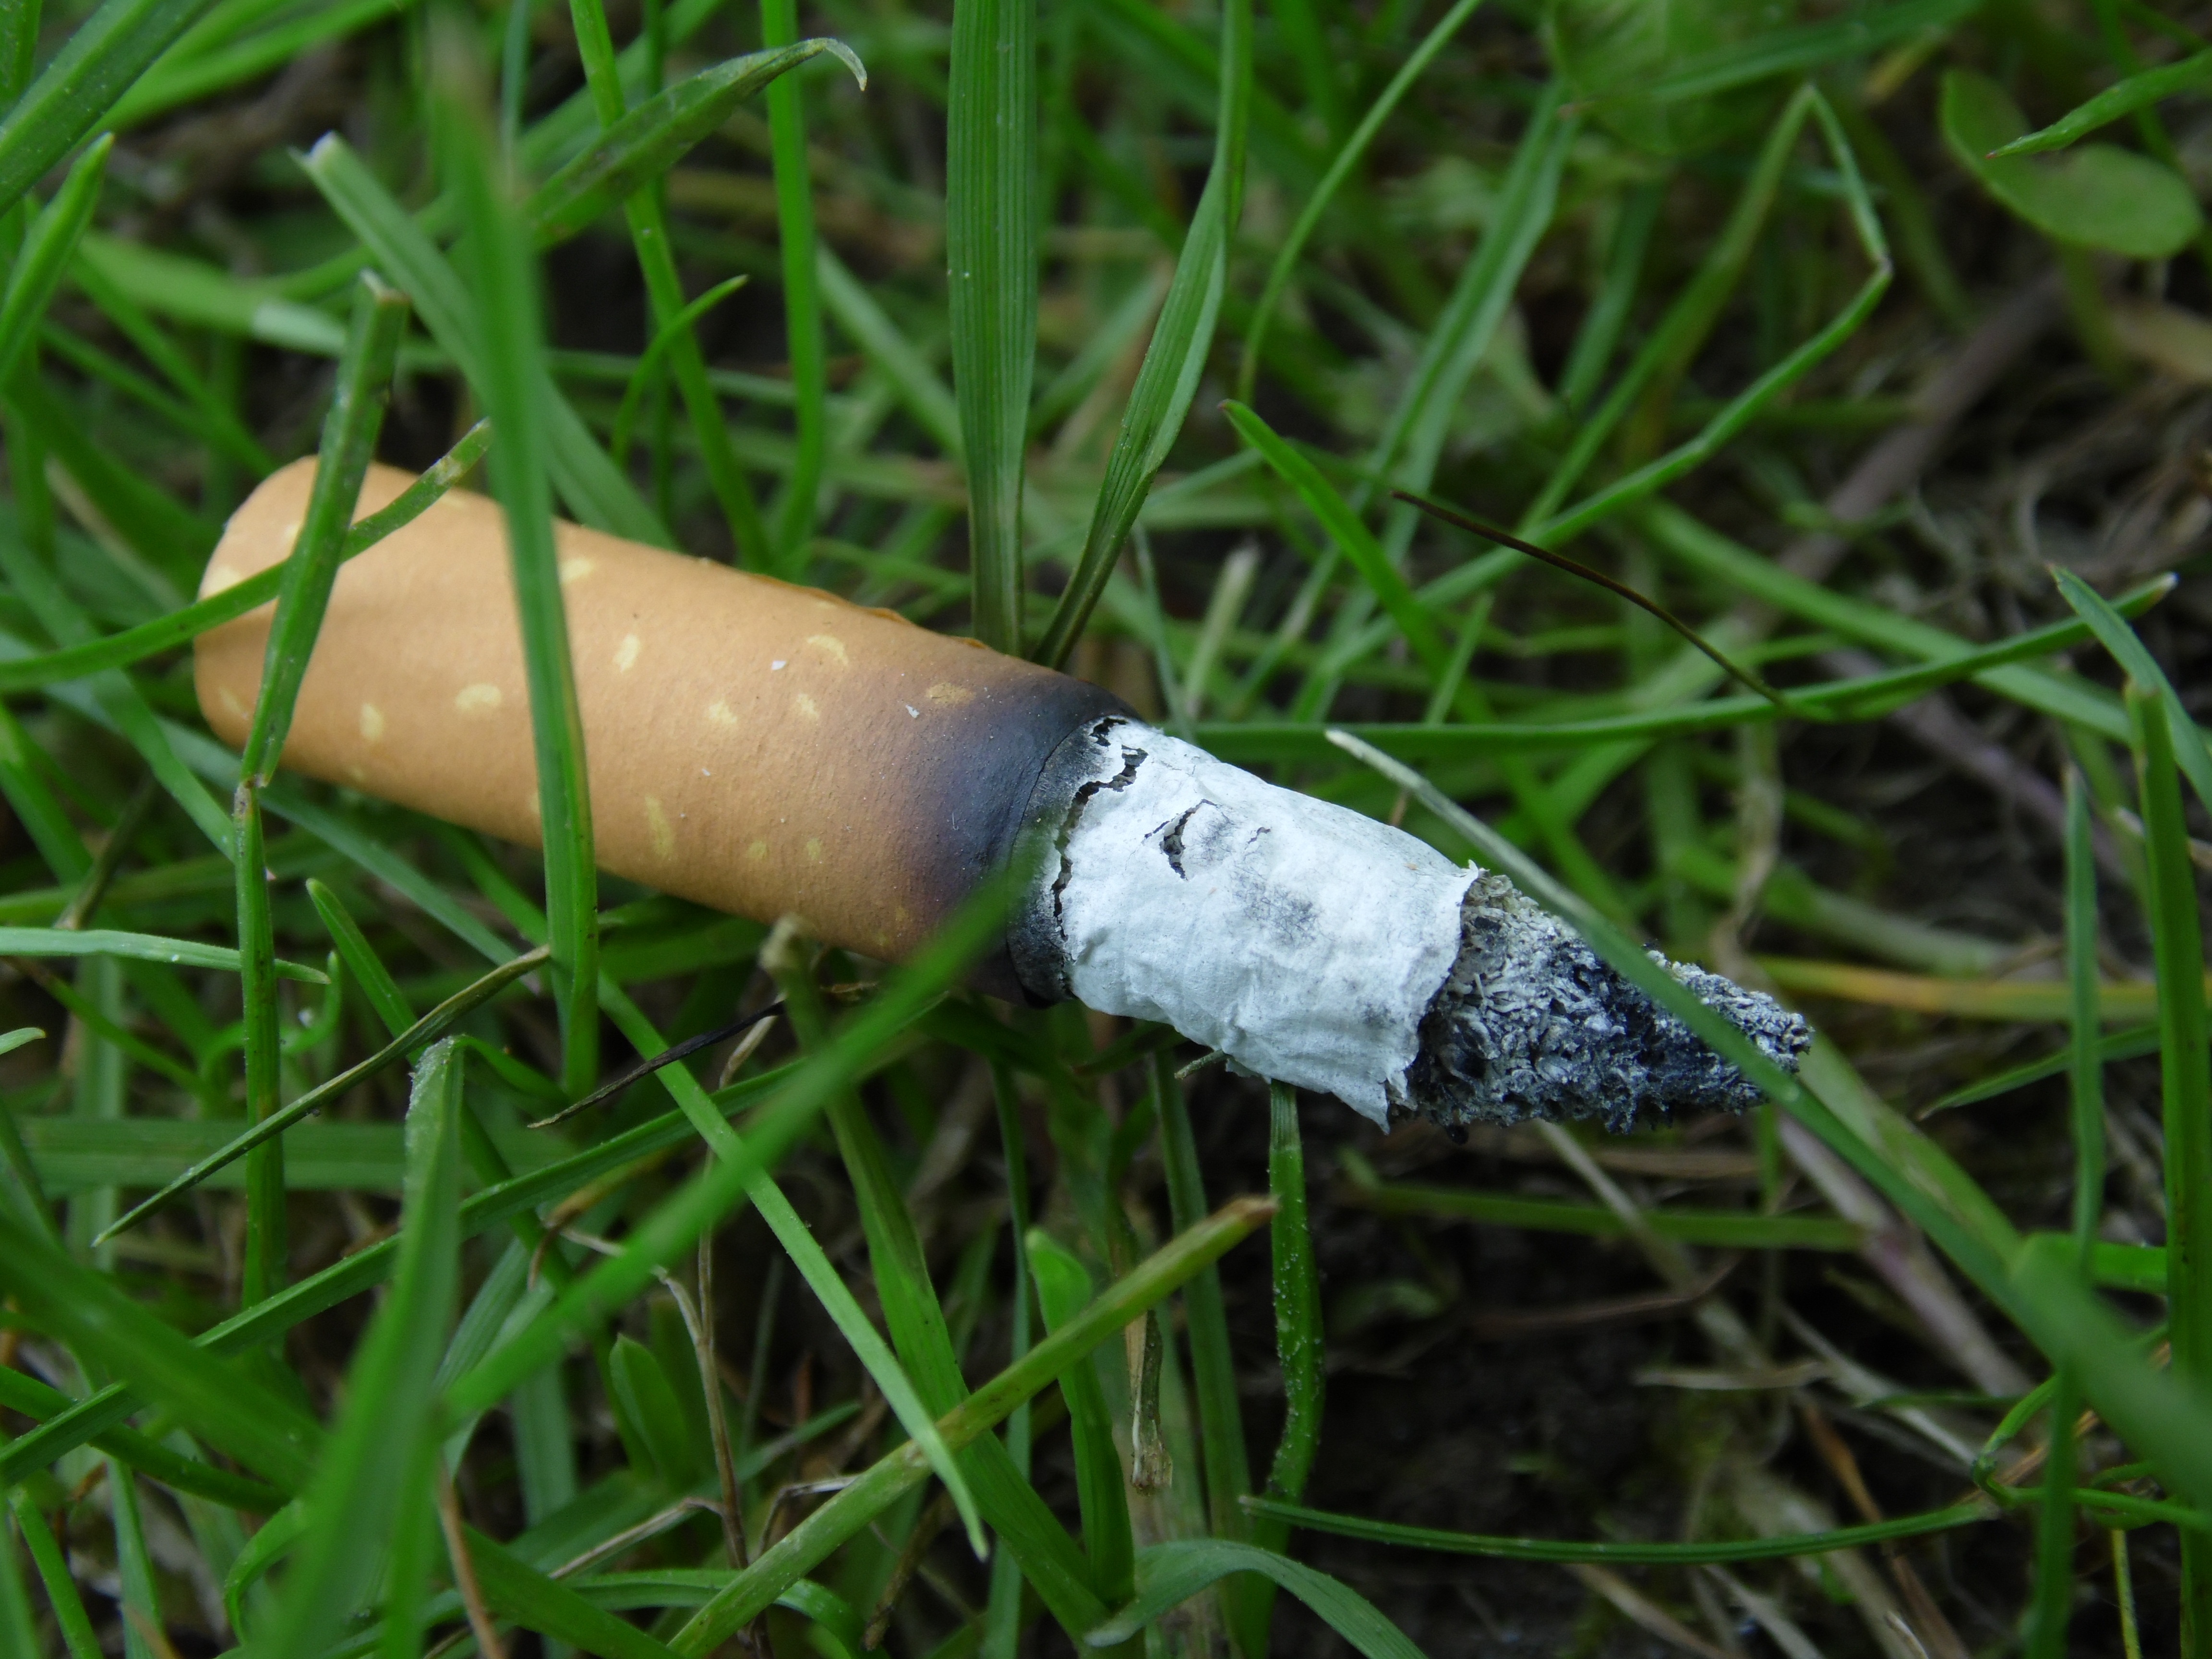
nature, grass, lawn, green, insect, contrast, fauna, cigarette, invertebrate, snail, pollution, slug, powerful, macro photography, snails and slugs